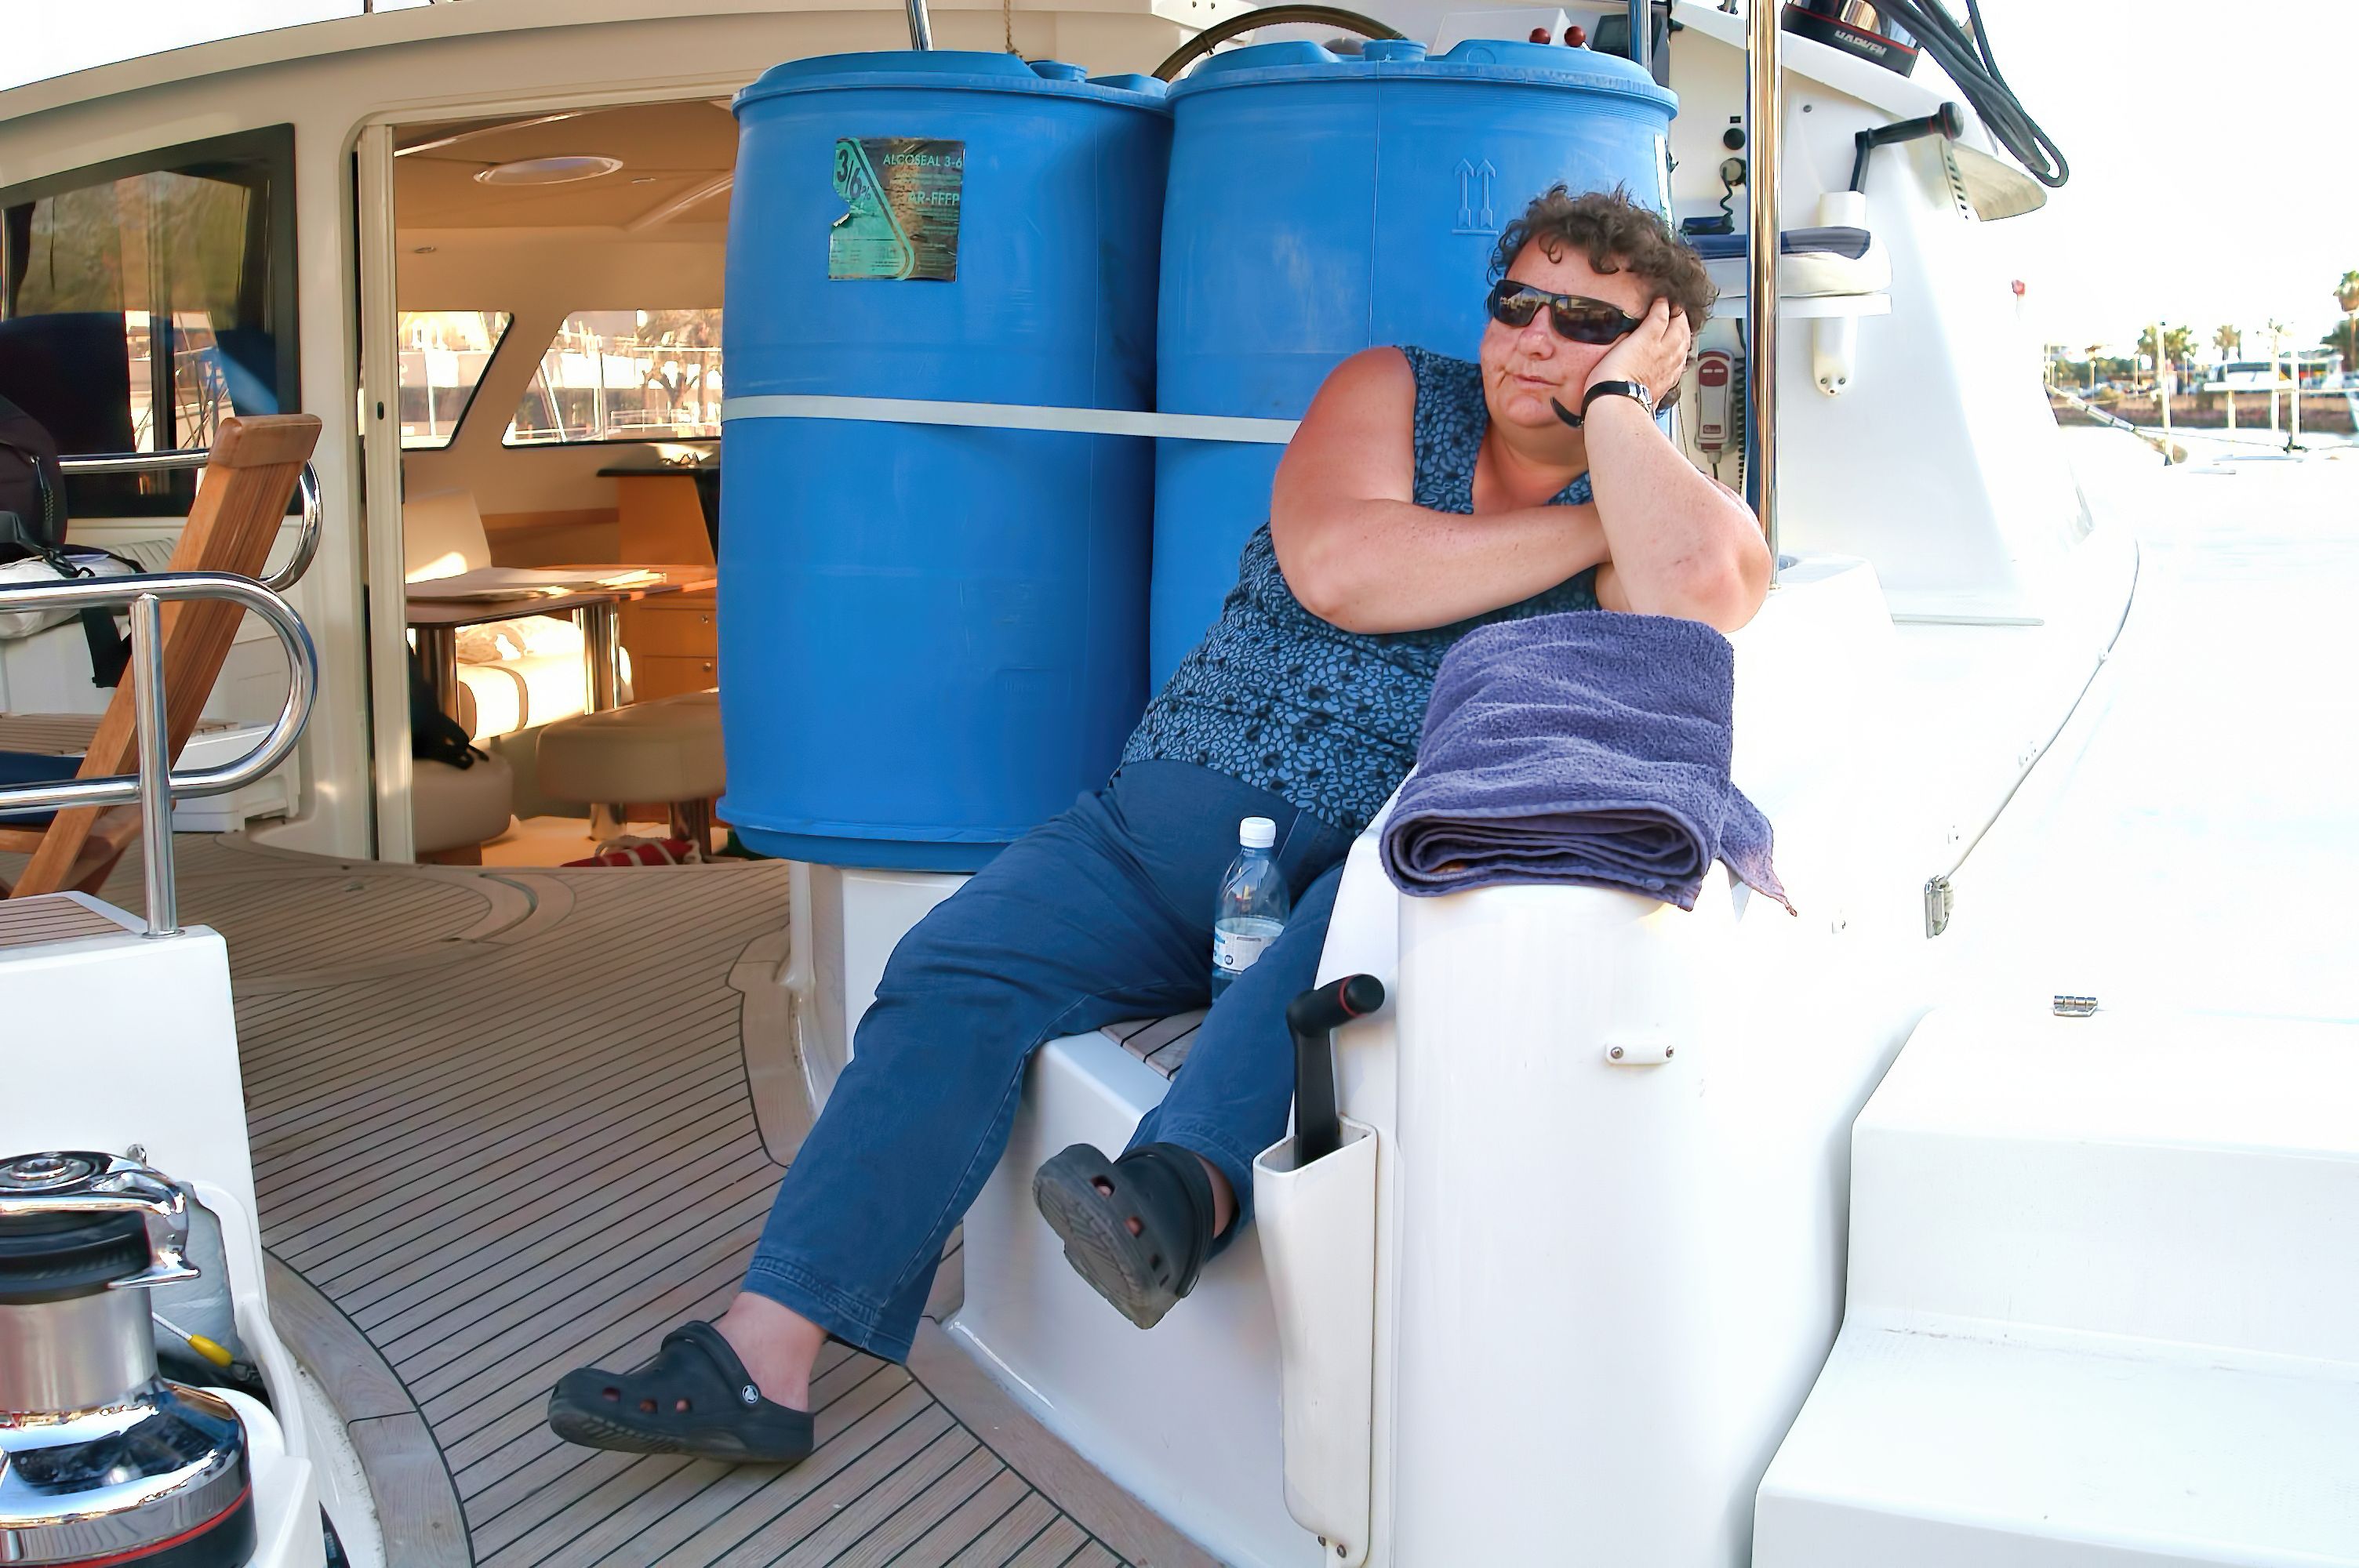
boat, vehicle, watercraft, april2009